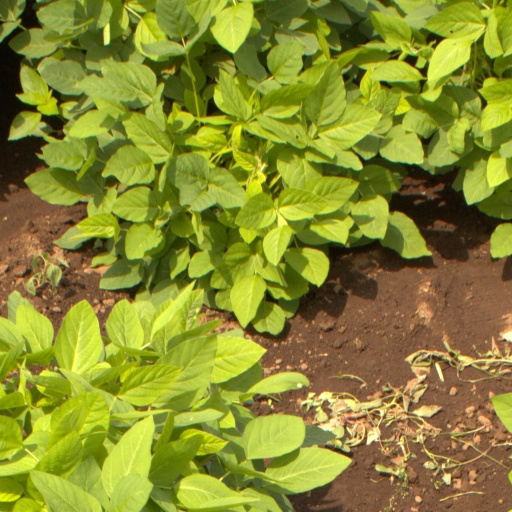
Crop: soybean